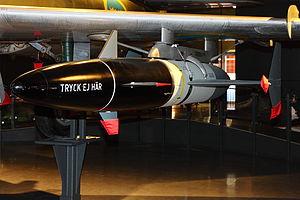
Le RBS-15 est un missile anti-navire à longue portée de type « tire et oublie », fabriqué par la compagnie suédoise Saab Bofors Dynamics. Il peut être employé depuis des navires, des vecteurs terrestres ou des aéronefs. La dernière version, RBS-15 Mk.III, permet également d'attaquer des cibles terrestres.